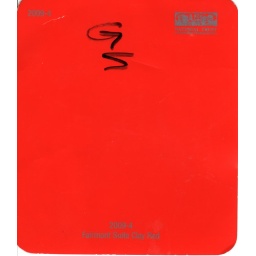
This is the color I painted two of my walls in my office. The other were a charcoal black color.